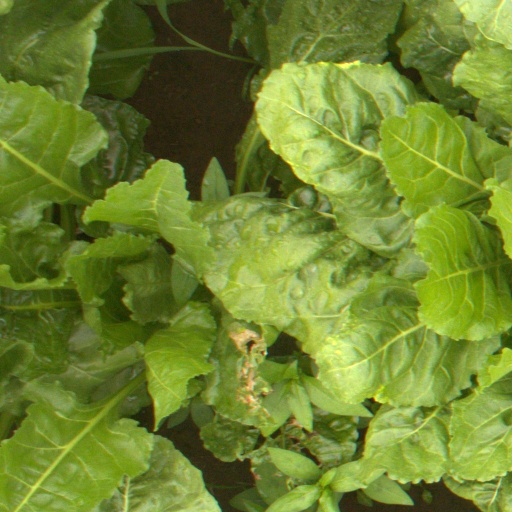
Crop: sugar beet